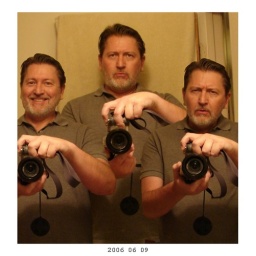
My brothers, the triplets, messing around in the bathroom mirror with their new cameras. Such hams!